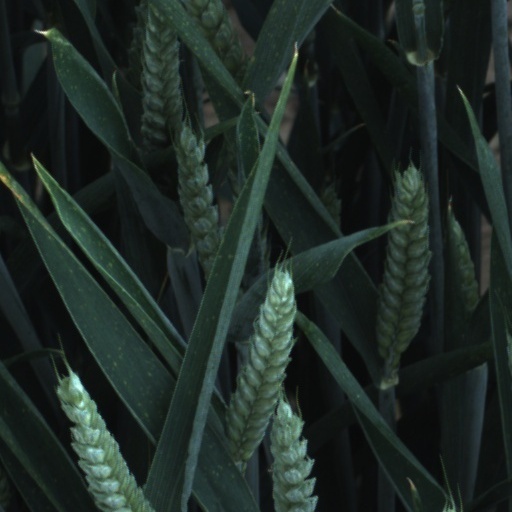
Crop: wheat